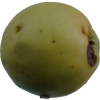
Label: Apple 13